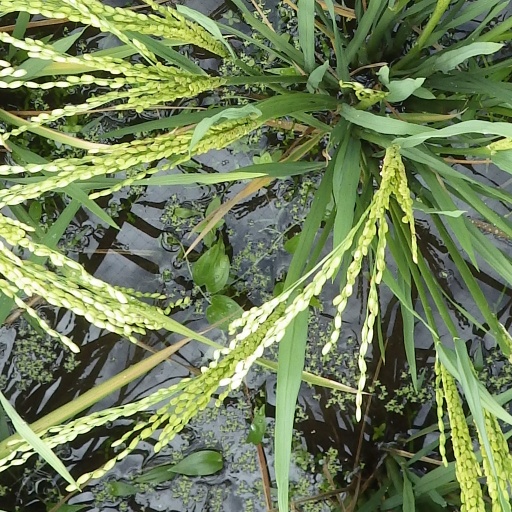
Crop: rice